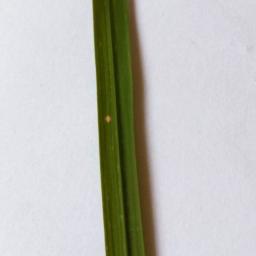
Label: Rice___Leaf_Blast